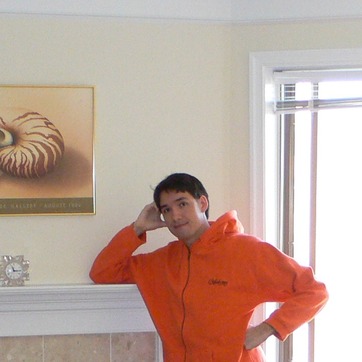
Material: hair